Richard Boddington

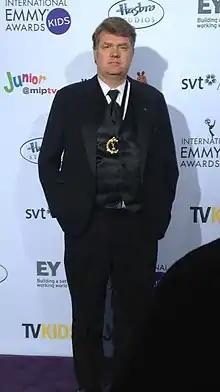
Boddington at the iEmmys, New York, New York, 2015

Richard Boddington (born February 6, 1968) is a British-Canadian film director, writer, editor, cinematographer and television producer, with dual citizenship from the United Kingdom and Canada. Born in Yorkshire, England, he now resides in Ontario, Canada.